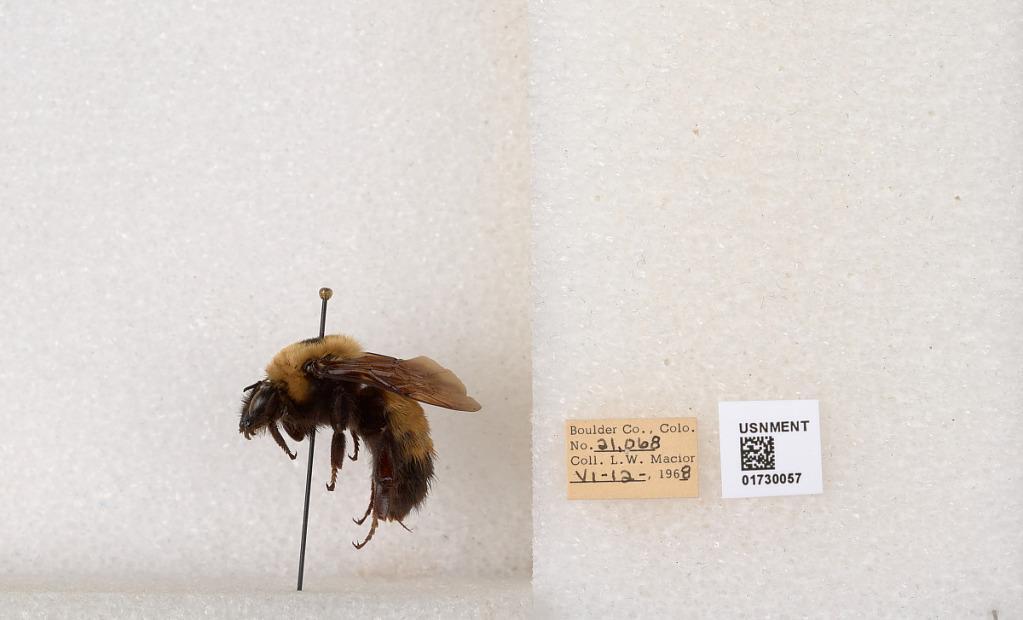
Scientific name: Bombus (Bombus) nevadensis Cresson